Pentaquark

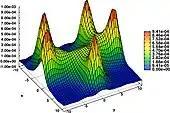
Colour flux tubes produced by five static quark and antiquark charges, computed in lattice QCD. Confinement in quantum chromodynamics leads to the production of flux tubes connecting colour charges. The flux tubes act as attractive QCD string-like potentials.

The discovery of pentaquarks will allow physicists to study the strong force in greater detail and aid understanding of quantum chromodynamics. In addition, current theories suggest that some very large stars produce pentaquarks as they collapse. The study of pentaquarks might help shed light on the physics of neutron stars.